Christianity in Egypt

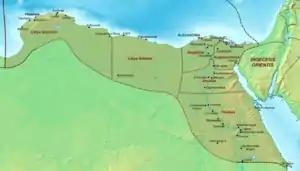
The Diocese of Egypt (c. 400 AD)

The main problem suffered by the church in the second and third centuries was their persecution by the Roman Empire. From the expulsion of Jews and Christians from Rome around 50 AD to the Edict of Milan in 313 AD, the Christians suffered various persecutions, the harshest of which were the Neronian persecution and the Diocletianic Persecution. Christian history refers to the persecutions of Nero, Domitian, Trajan, Marcus Aurelius, Septimius Severus, Maximinus, Decius, Valerian, Aurelian and Diocletian as the "Ten Great Persecutions".